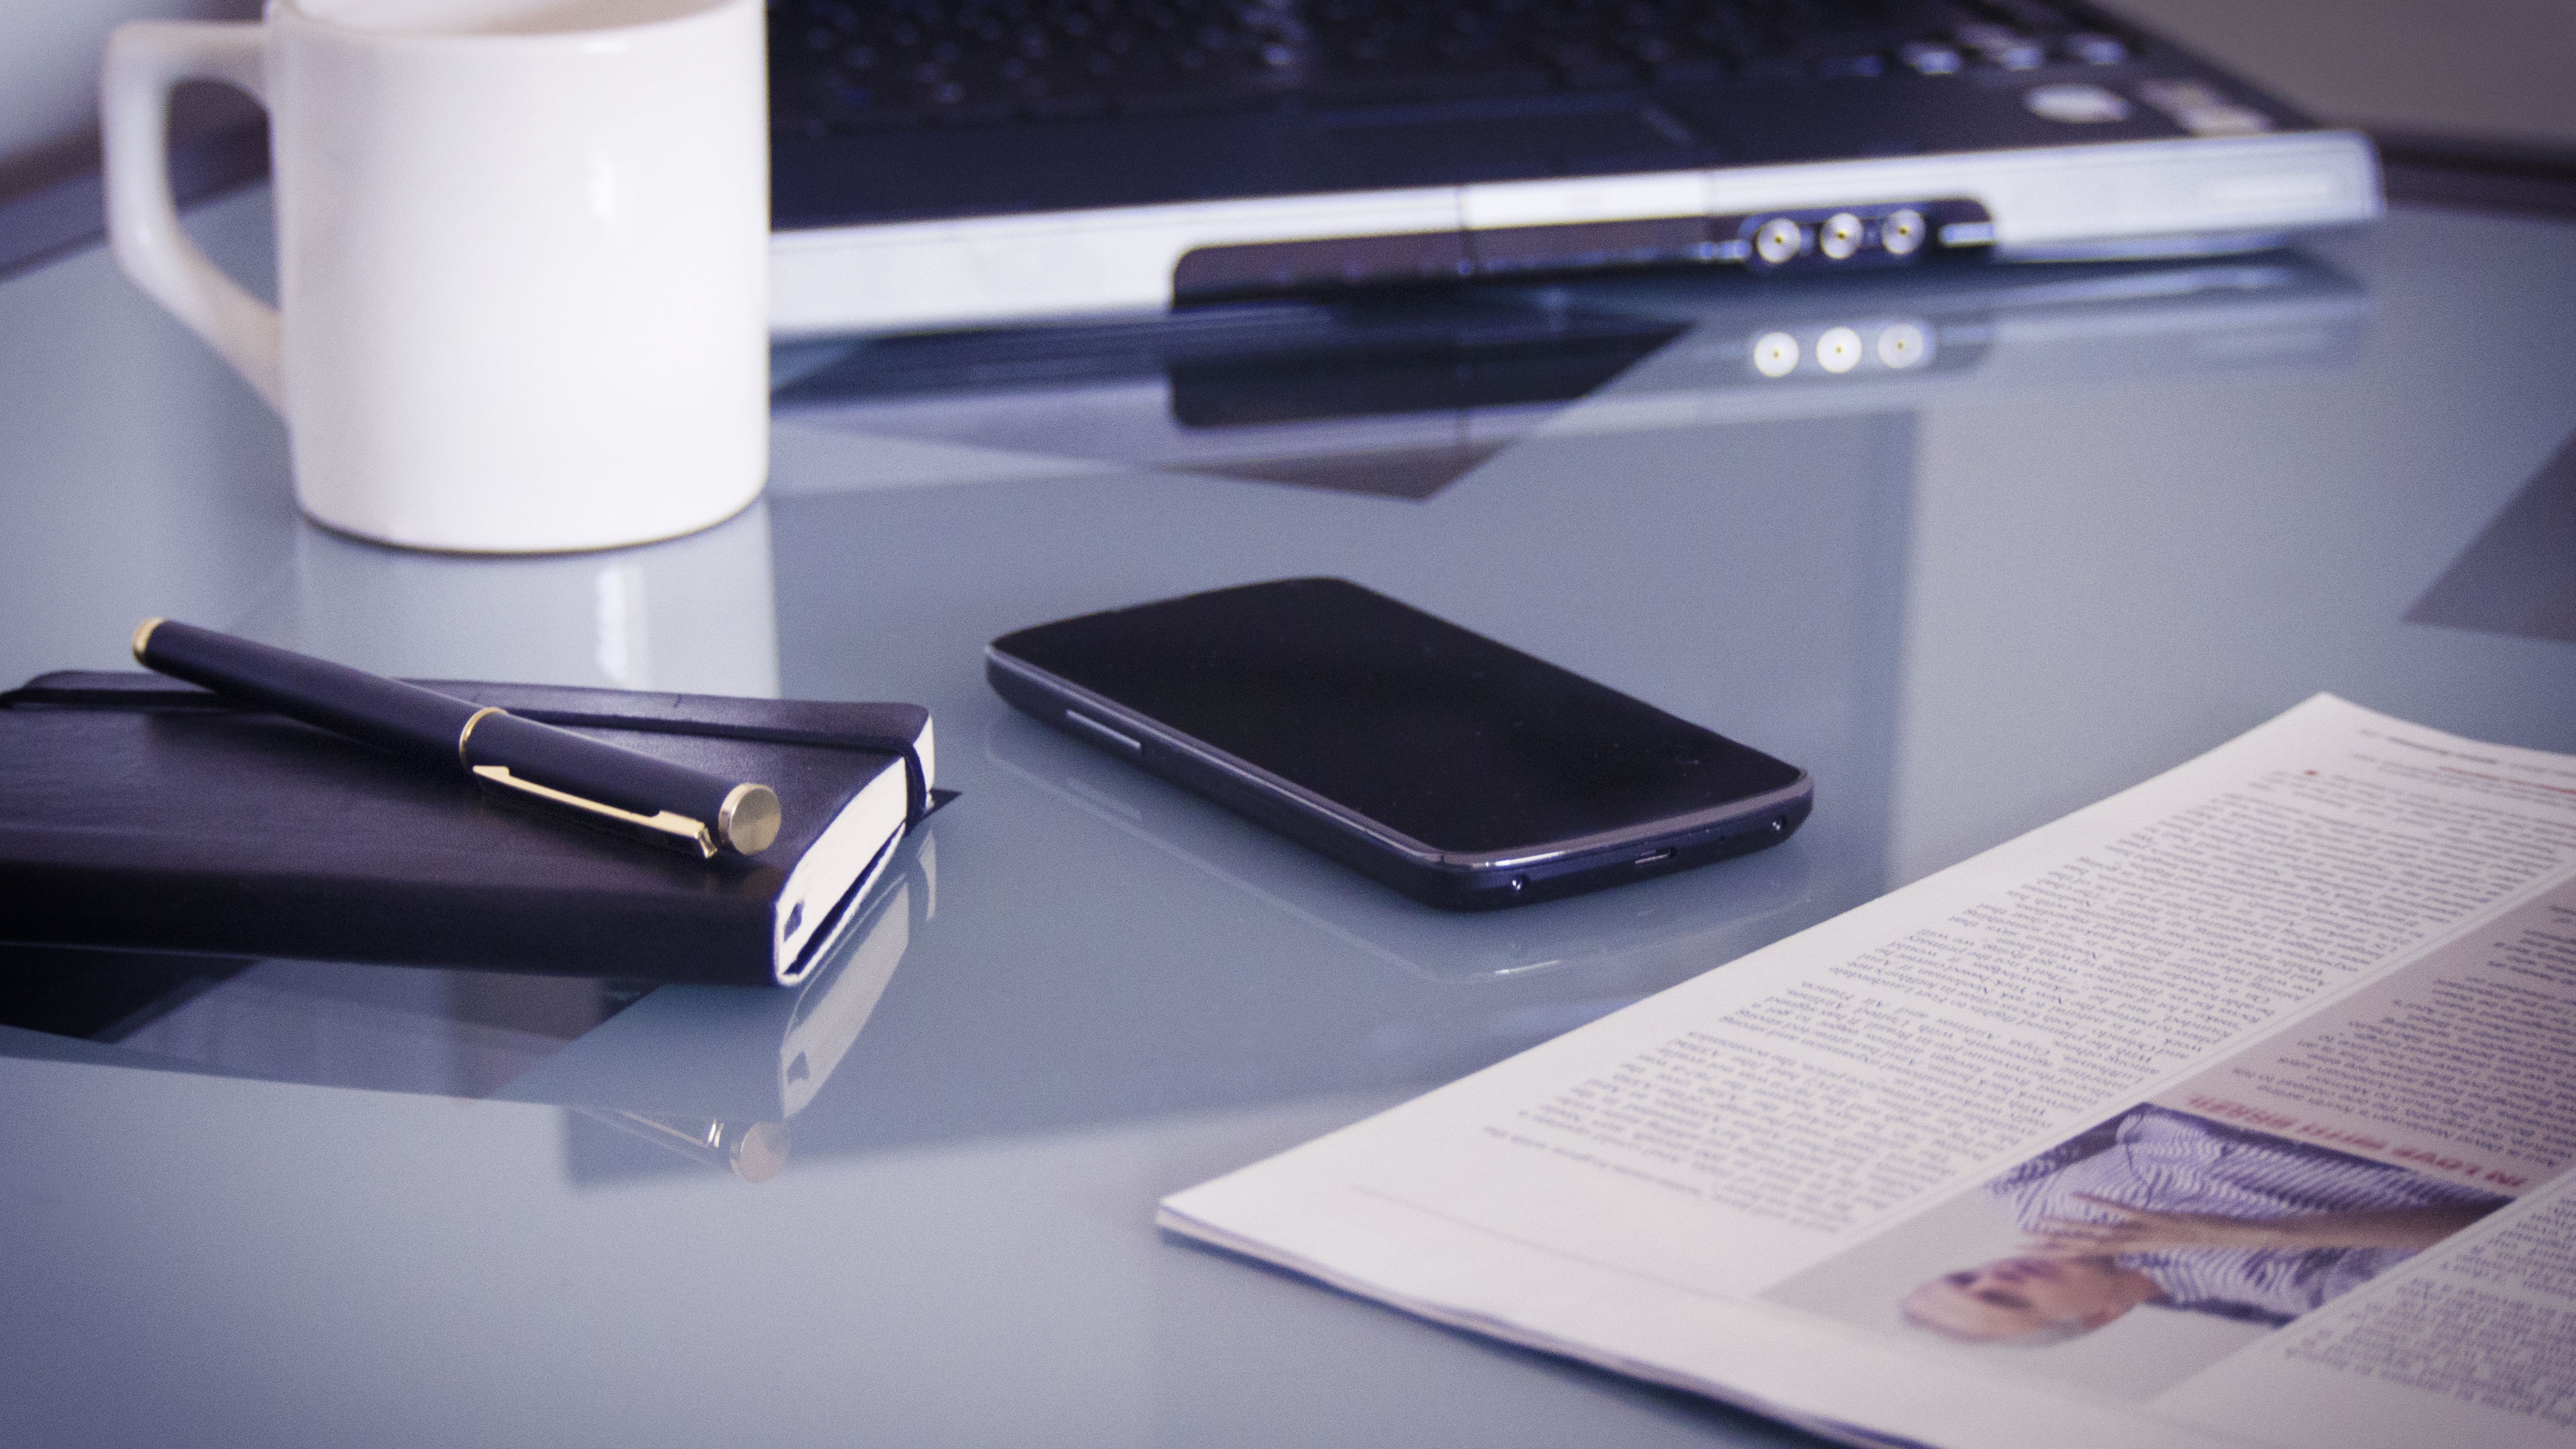
laptop, notebook, computer, writing, work, coffee, technology, pen, office, gadget, mobile phone, home office, coffee mug, brand, document, organization, personal computer, in the workplace